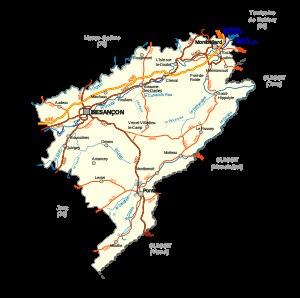
La géographie du Doubs présente une certaine singularité. Département français de taille modeste, il n’en présente pas moins une grande diversité de milieux naturels et de territoires. Il appartient à la région Bourgogne-Franche-Comté, dont il représente 11 % de la superficie et 19 % de la population. Il est bordé à l’ouest et au sud par le Jura, au nord par la Haute-Saône et le Territoire de Belfort, à l’est par la Suisse avec laquelle il possède 170 kilomètres de frontière. Les paysages du Doubs sont assez contrastés, avec de vastes plaines, des plateaux et massifs montagneux boisés, des vallées encaissées… Son point culminant est le mont d’Or.